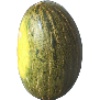
Label: melon_piel_de_sapo